Elizabeth Wharton Drexel

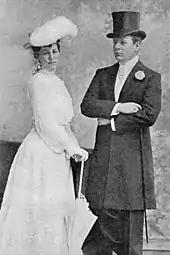
Drexel and Henry Symes Lehr at their wedding in 1901

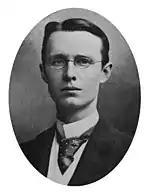
Drexel's first husband, John V. Dahlgren,

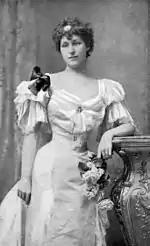
Drexel in 1899

Drexel was born on April 22, 1868, in Philadelphia, Pennsylvania, the daughter of Lucy Wharton and Joseph William Drexel. Her paternal grandfather was the son of Francis Martin Drexel, the immigrant ancestor of Anthony Joseph Drexel who founded present-day J.P. Morgan & Co. and was influential in developing the private banking system of the United States.